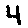
Label: 4